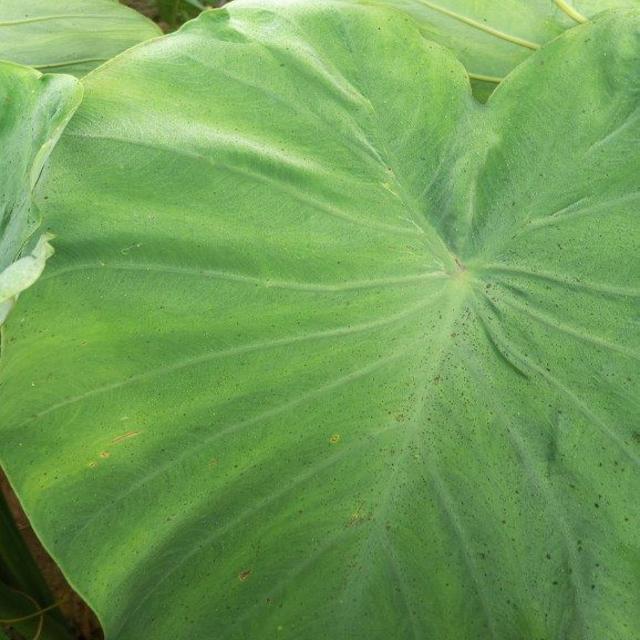
Label: Healthy